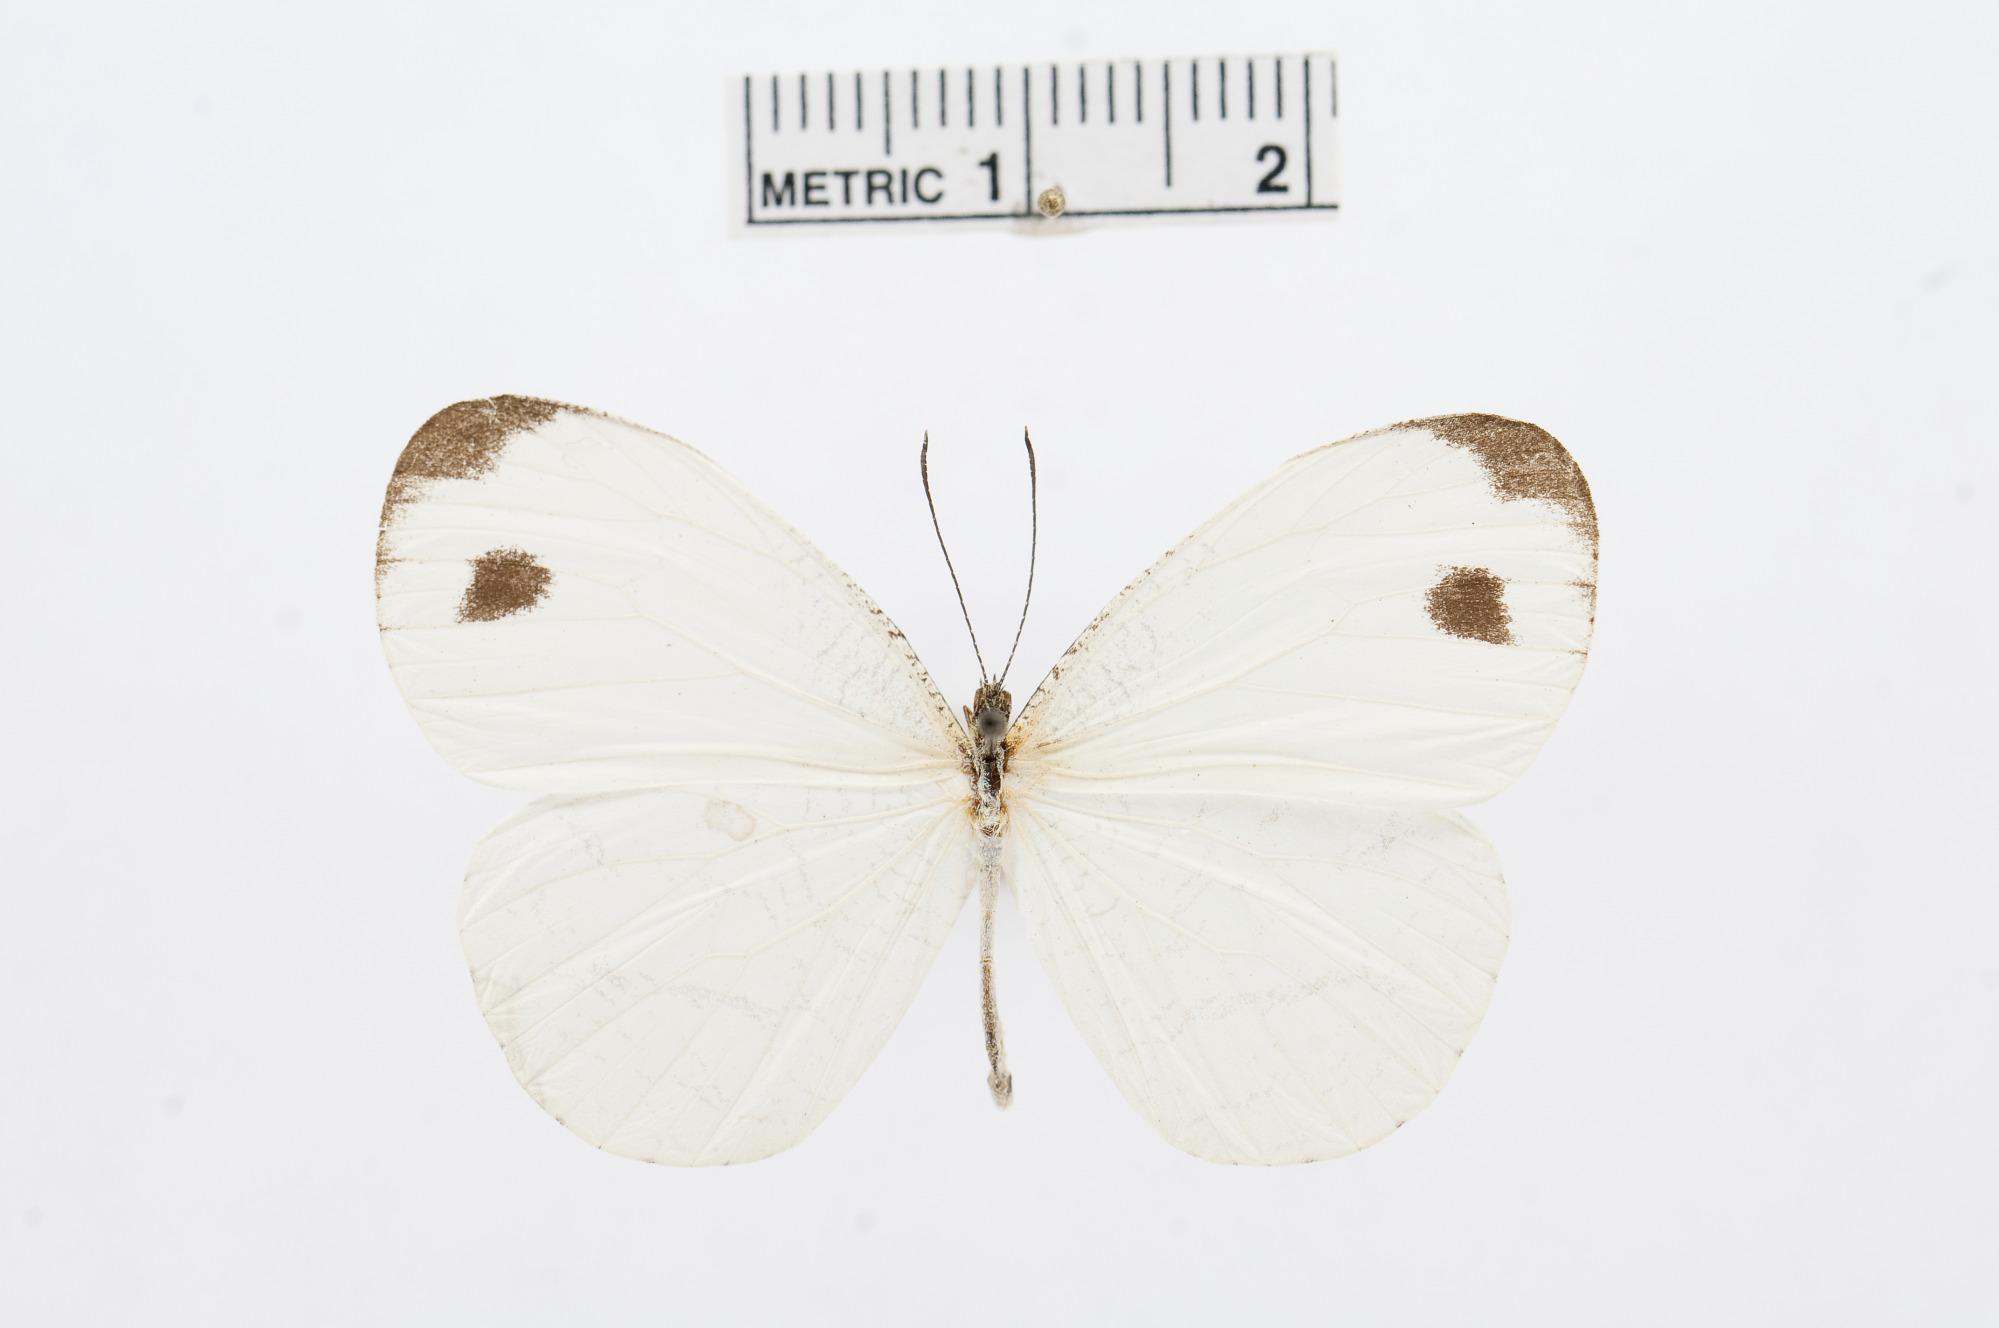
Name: Leptosia alcesta
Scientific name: Leptosia alcesta
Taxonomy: Animalia, Arthropoda, Hexapoda, Insecta, Lepidoptera, Pieridae, Pierinae